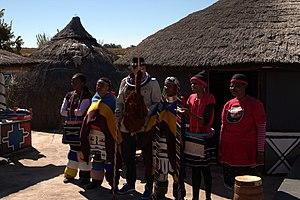
Grand-Chef Ndébélé (Cérémonie d'intronisation)
Les Ndébélés sont un peuple de l'Afrique du Sud du groupe des Ngunis. Ils vivent au nord-sud et à l'est de Pretoria ainsi qu'au Zimbabwe. Les Ndébélés se répartissent en deux nations distinctes :